Somali maritime history

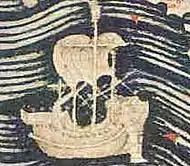
Somali "beden" ship from Fra Mauro's map.

The periplus described the method of governance as decentralized and consisting of a number of autonomous city-states, these city-states would be governed by their respective local chief or tyrannida. Some cities the berbers living in them were described as "very unruly" an apparent reference to their independent streak. Whereas others port cities like Malao the natives were described to be "peacefull".